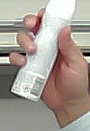
Product: rexona_spray